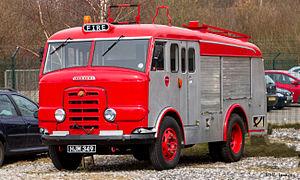
Karrier était une marque anglaise de véhicules municipaux motorisés, de véhicules utilitaires légers et de trolley-bus fabriqués à l'usine Karrier, à Huddersfield, West Yorkshire par Clayton et Co Huddersfield Limited.